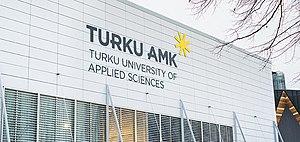
L’université des sciences appliquées de Turku est un établissement d’enseignement supérieur professionnel de Turku en Finlande.